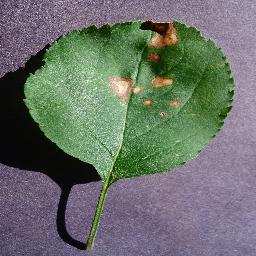
Label: Apple___Black_rot